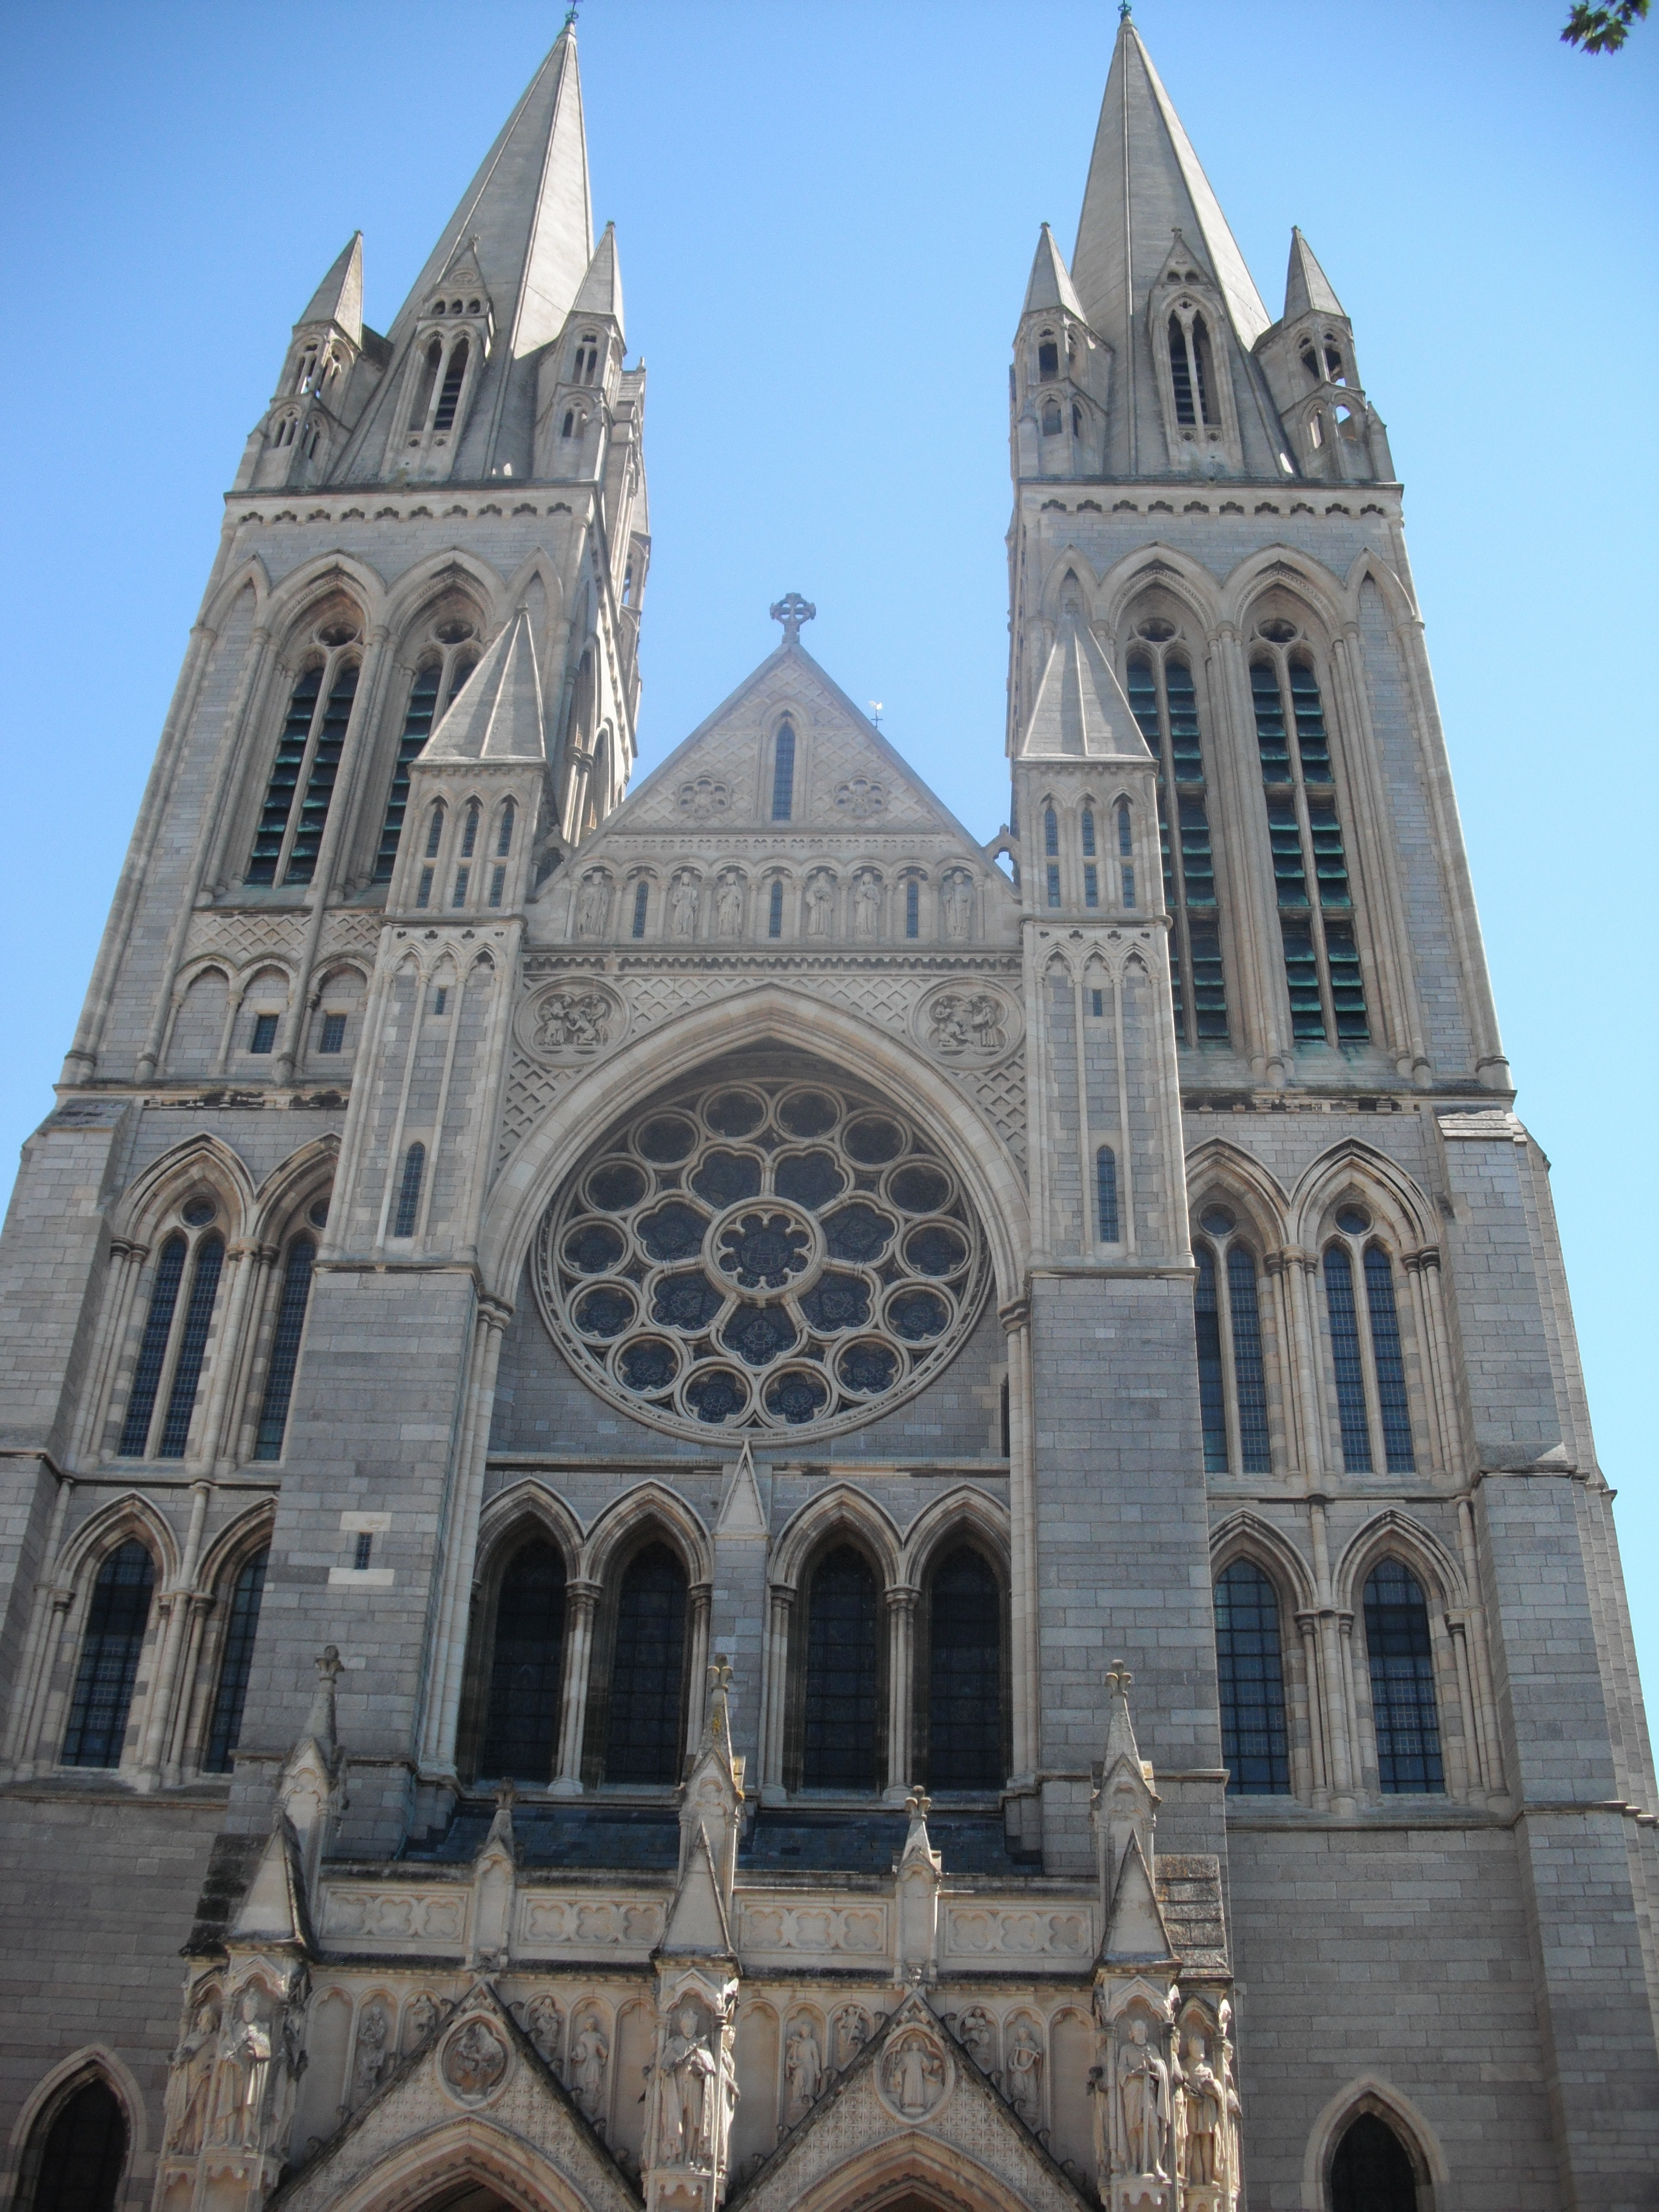
architecture, building, facade, church, cathedral, place of worship, baptistery, medieval architecture, spire, basilica, gothic architecture, byzantine architecture